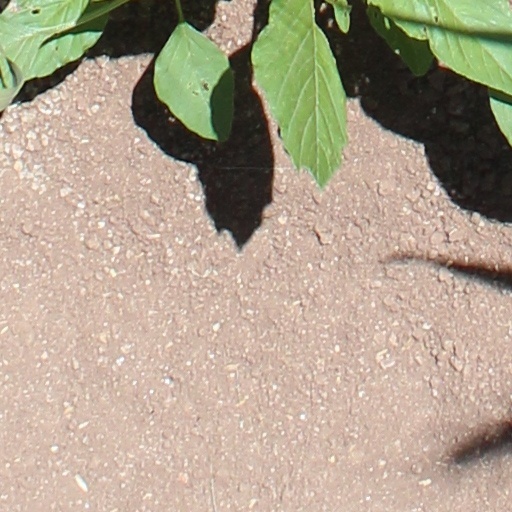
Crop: wheat